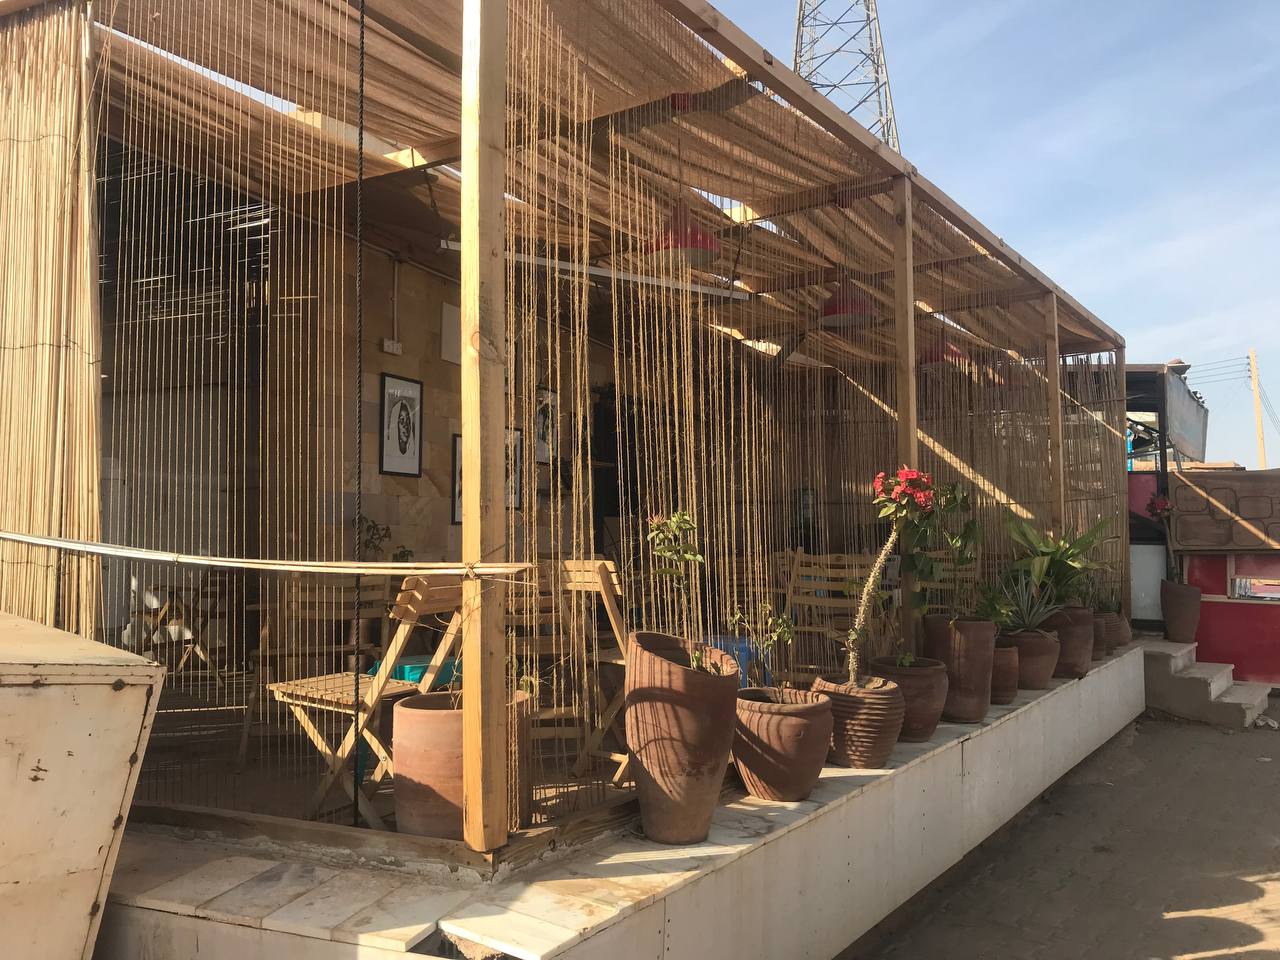
الوصف بالفصحى: مقهى فيه جلسات وأمامه أصص زرع كثيرة
الوصف بالعامية السودانية: كافيه فيه قعدات وقدامو أصايص زرع كتيرة
التصنيف: Urban & City Life
التصنيف الفرعي: Commercial Spaces